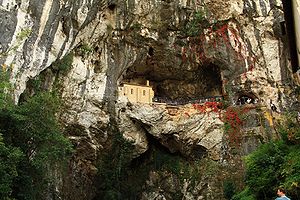
Asturien / Sightseeing
Den hellige grotte i Covadonga
Asturien er en selvstyrende enhed i det nordvestlige Spanien.